Ancient scripts of the Indian subcontinent

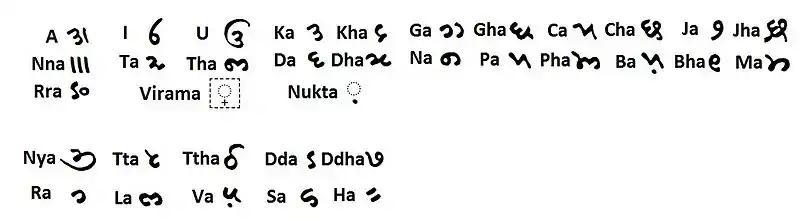
Mahajani script

Multani is a Brahmic script originating in the Multan region of Punjab. It was used to write Saraiki, a dialect of Punjabi language. The script was used for routine writing and commercial activities. Multani is one of four Landa scripts whose usage was extended beyond the mercantile domain and formalized for literary activity and printing; the others being Gurmukhi, Khojki, and Khudawadi.